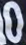
Number: 0